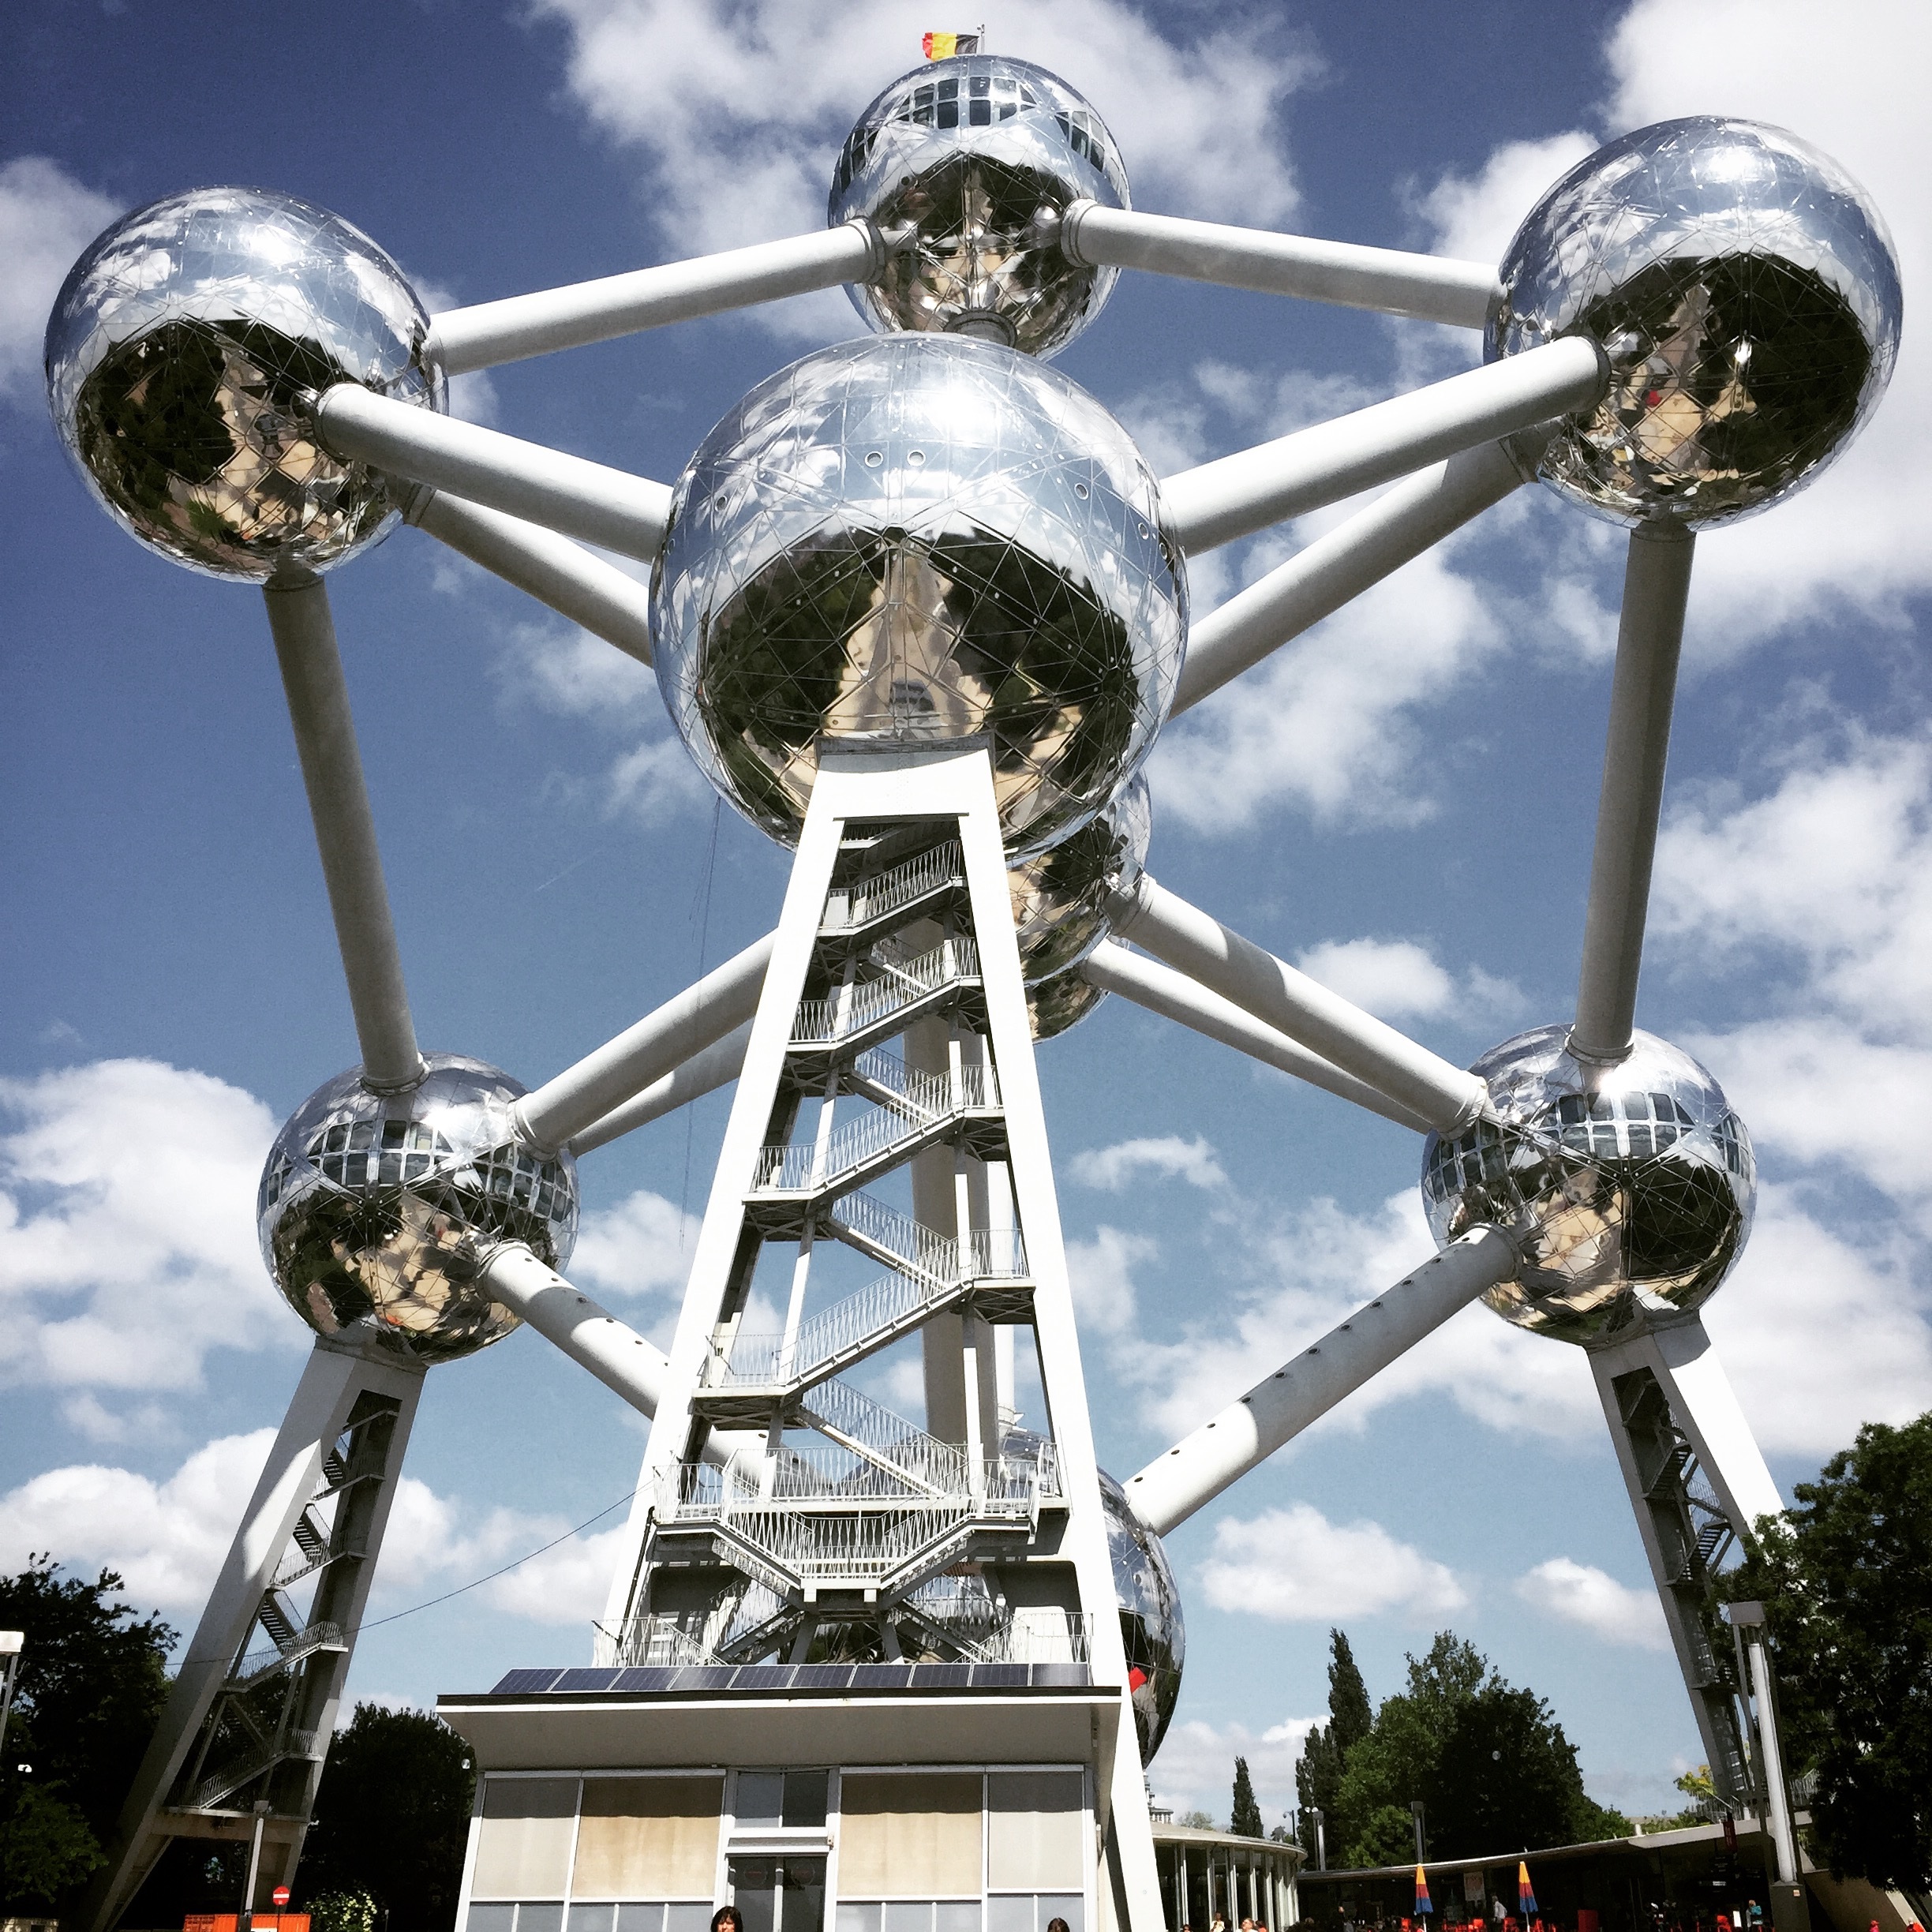
glass, monument, vehicle, ferris wheel, amusement park, mast, modern, art, brussels, silver, atom, atomium brussel, metail